Robert King (writer)

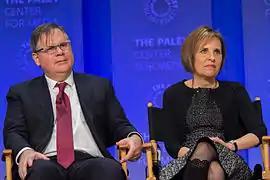
Robert and Michelle King at the 2015 PaleyFest presentation for "The Good Wife"

Robert King (born 1959) is an American film and television writer and producer. He is married to Michelle King, who is also his writing and producing partner; the two are best known as the creators and showrunners of the legal drama series "The Good Wife" (2009–16), its spin-offs "The Good Fight" (2017–22) and "Elsbeth" (2024–present), and the supernatural drama "Evil" (2019–24).